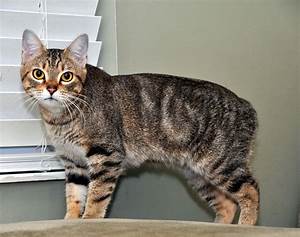
Label: cat